Hakea leucoptera

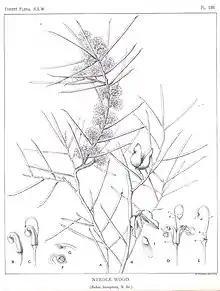
Line drawing of "H. leucoptera"

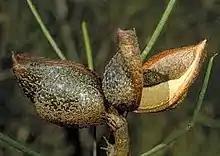
Fruit of "H. leucoptera"

Showy creamy white flowers are formed on short hairless stalks about long in clusters of 20 or more in axillary racemes. "Hakea leucoptera" flowers from late spring to summer.